Tambourine Bay

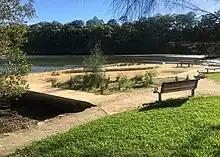
Foreshore park along Tambourine Bay in 2019

Due to the bay's highly urbanised surroundings, only a select few terrestrial animals inhabit the area. Typically, they are docile and nocturnal to contend with the dense human population regularly encroaching on the ecosystem. The Common Ringtail Possum ("Pseudocheirus peregrinus)""," a nocturnal Australian marsupial feeds on a variety of leaves and sap available in Tambourine Bay's eucalyptus trees. Similarly, the Grey-headed Flying-fox ("Pteropus poliocephalus)" thrives in the river systems around Sydney harbour, capitalising on the nutrient dense coastal fruits and seeds when feeding at night.